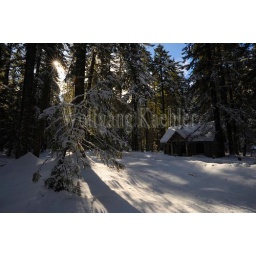
Usa, washington state, crystal mountain area, national forest information cabin in winter